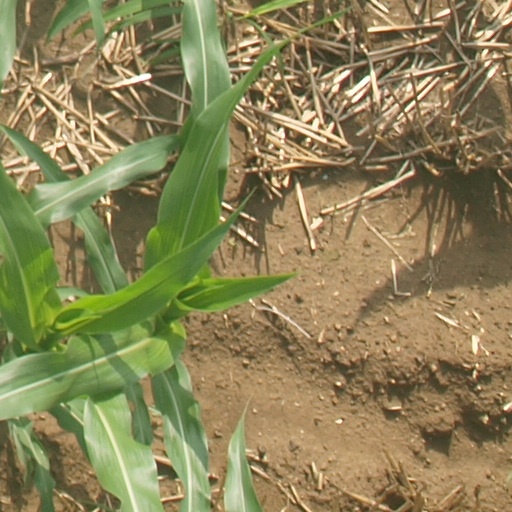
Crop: maize; corn